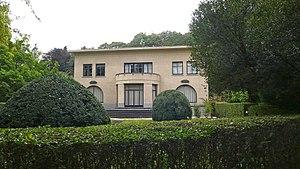
Villa Gosset, constuite en 1928-1929 par l'architecte Adrien Blomme. Style
Cet article recense le patrimoine immobilier protégé à Woluwe-Saint-Pierre. Le patrimoine immobilier protégé fait partie du patrimoine culturel en Belgique.